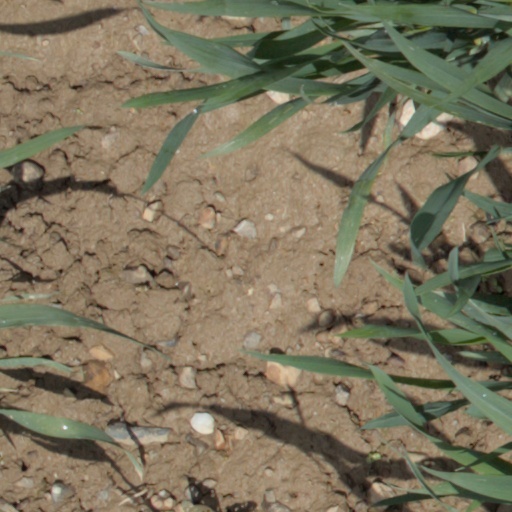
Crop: wheat